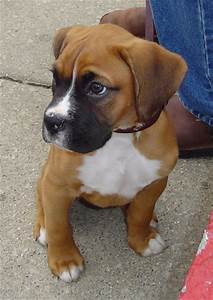
Label: cane